Anne Whateley

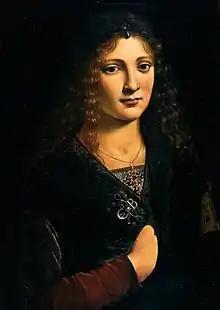
This portrait was claimed by W.J. Fraser Hutcheson to depict Anne Whateley, and to have been painted by Sofonisba Anguissola. It is usually identified as a probable image of the poet Girolamo Casio, painted by Giovanni Boltraffio.

Anne Whateley is the name given to a woman who is sometimes supposed to have been the intended wife of William Shakespeare before he married Anne Hathaway. Most scholars believe that Whateley never existed, and that her name in a document concerning Shakespeare's marriage is merely a clerical error. However, several writers on Shakespeare have taken the view that she was a real person, and a rival to Hathaway for Shakespeare's hand. She has also appeared in imaginative literature on Shakespeare and in Shakespeare authorship speculations. Shakespeare's biographer Russell A. Fraser describes her as "a ghost", "haunting the edges of Shakespeare's story". She has also been called "the first of the Shakespearean Dark Ladies".